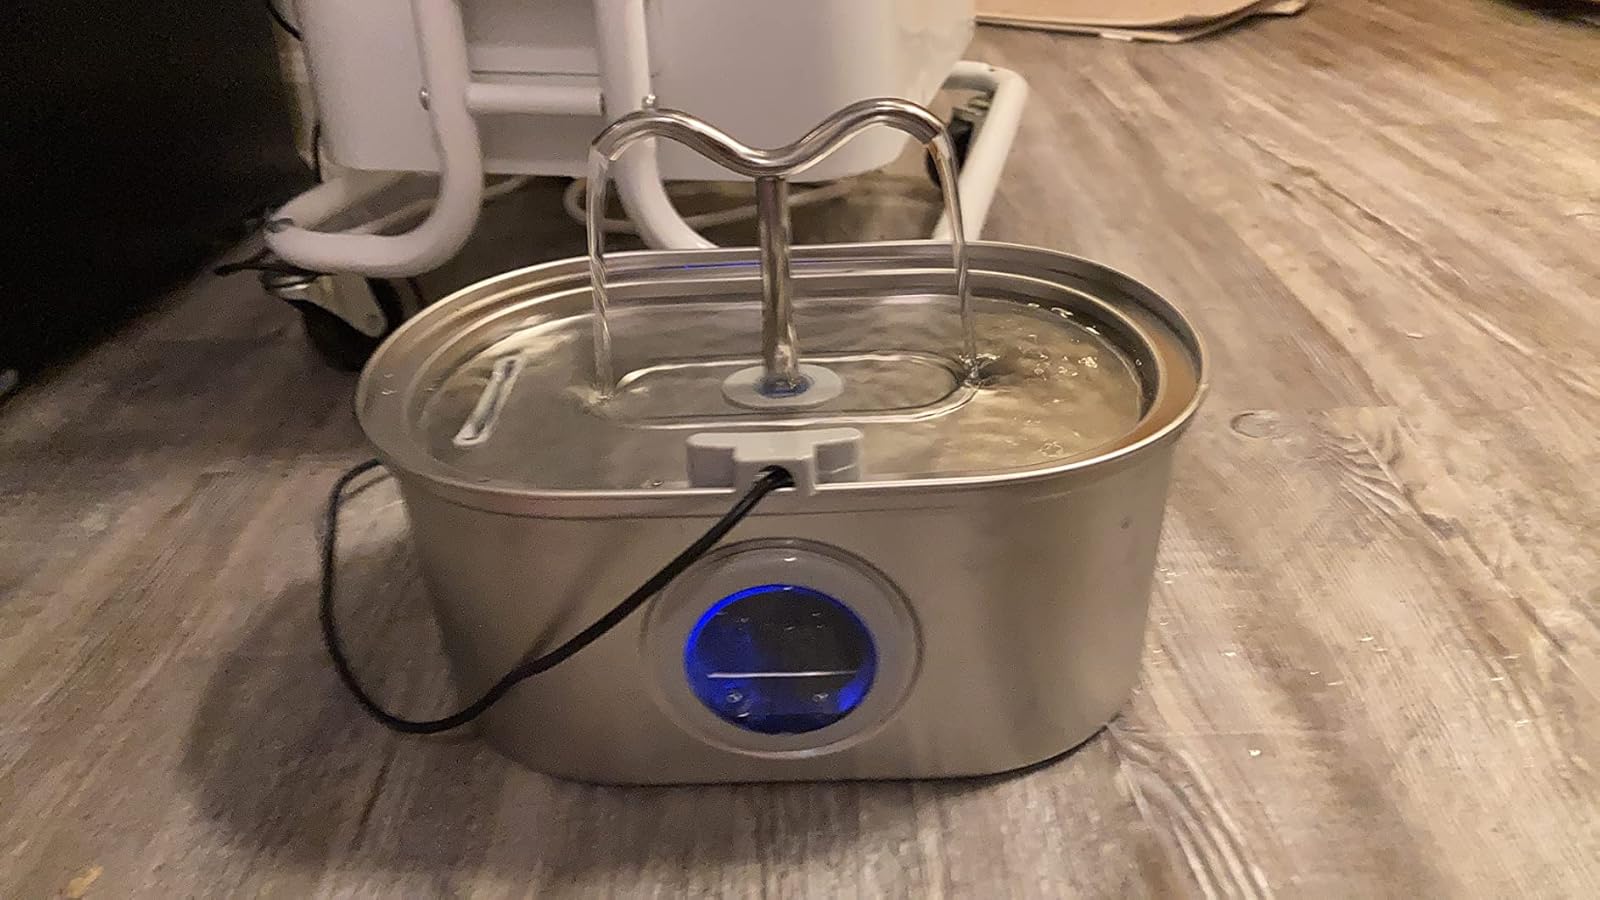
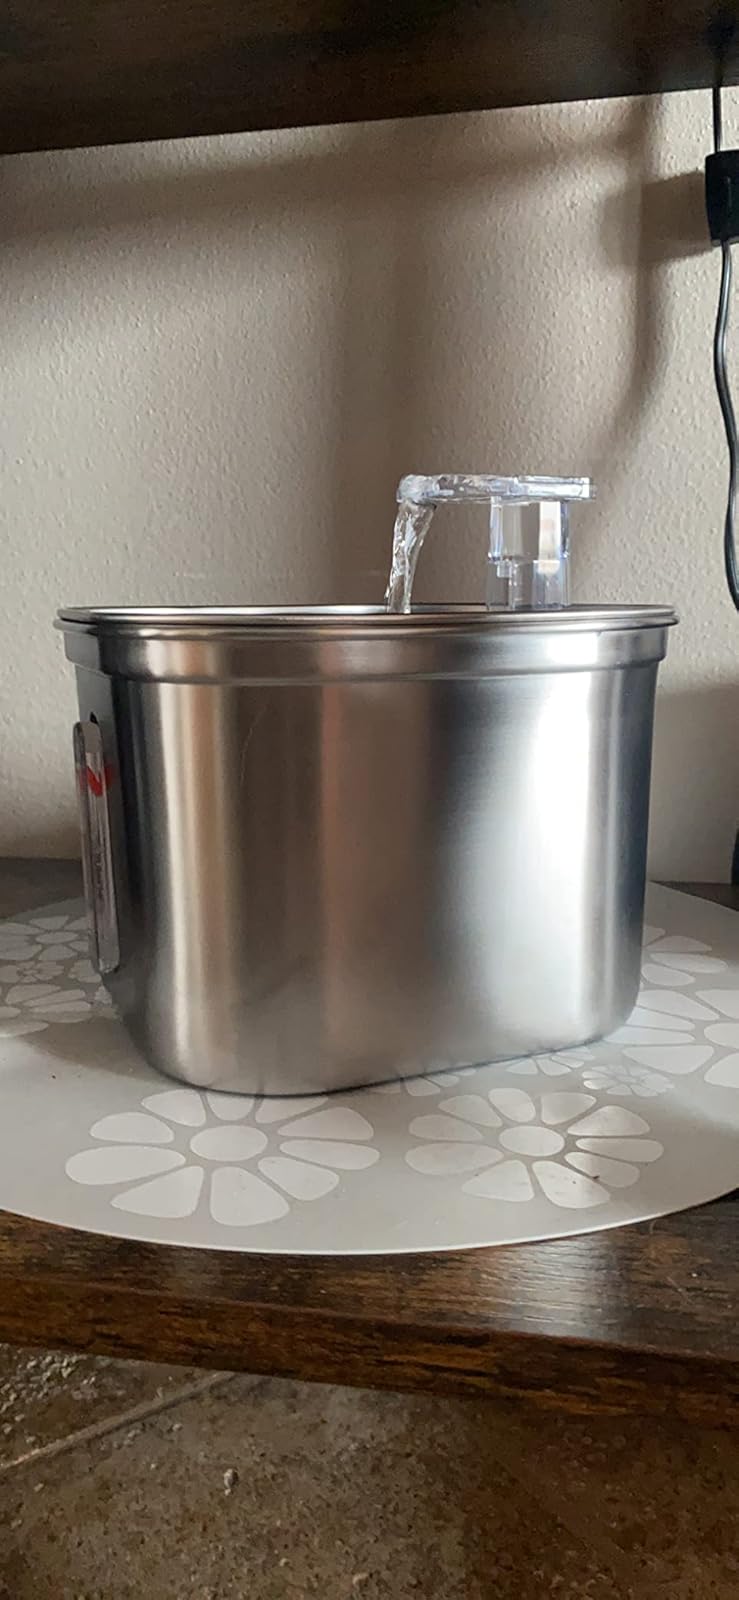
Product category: items_bowl
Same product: no